Bò nướng lá lốt

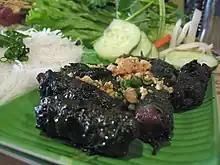

Bò nướng lá lốt ("grilled beef in lolot leaf") or thịt bò lá lốt, bò lá lốt is a dish consisting of Vietnamese beef in lolot leaves, which are called "betel" leaves by some English magazines. The leaves smell spicy but have a medicinal taste. The food is often served or sold at barbecues, and is the 5th out of 7 courses in the multi-course meal Bò 7 món. There is a northern version called "chả lá lốt" using pork instead of beef and often pan-fried instead of grilled.